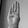
ASL letter: B